Manimajra State

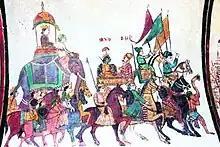
Fresco of a religious procession from the Mansa Devi temple of Mani Majra State

The Mansa Devi temple was constructed in circa 1811 by Gopal Das. An interesting feature of the temple is that an underground tunnel was built to ensure that Gopal Das and his wife could visit the temple everyday, with the temple only opening for the general public after the royal couple had witnessed their daily "darshan". A story related to this is that once Karam Singh of Patiala had to wait outside the doors of the temple until the Manimajra royals completed their daily darshan before he could be let-in, an event which apparently motivated him to construct his own Mansa Devi temple at Patiala in 1840. An artist named Angad, originally from Sirmur State, painted a mural of the Chandi form of Durga slaying the demon Mahishasura at Manimajra in the year 1813. According to traditional lore, Gopal Singh of Manimajra constructed a temple dedicated to the goddess Mansa in 1815 after the "devi" had apparently instructed him to-do so in a dream of his. Gopal Das died in 1816 and was succeeded by Hamir Singh, his son.